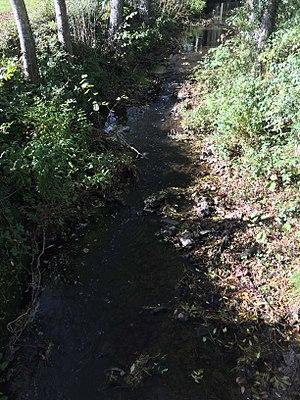
la Foussarde à Frazé en septembre 2017 (très bas niveau), Eure-et-Loir, France.
Liste des fleuves, rivières et autres cours d'eau qui parcourent en partie ou en totalité le département d'Eure-et-Loir. Ce département a la particularité d'être sur deux agences de l'eau : Seine-Normandie et Loire-Bretagne.
La Foussarde est une rivière française du département d'Eure-et-Loir, dans la région Centre-Val de Loire, affluent en rive droite du Loir, sous-affluent de la Loire par la Sarthe et la Maine.